Alfa Romeo 33 Stradale

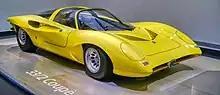
The 33/2 Coupé Speciale at the Alfa Romeo Museum

The Alfa Romeo Navajo concept car was unveiled at the 1976 Geneva Motor Show held in March of that year. It was given a full fibreglass coupé body with a wedge design, typical of the 1970s, and features such as active front and rear spoilers, as well as headlights which extend horizontally from the fenders.